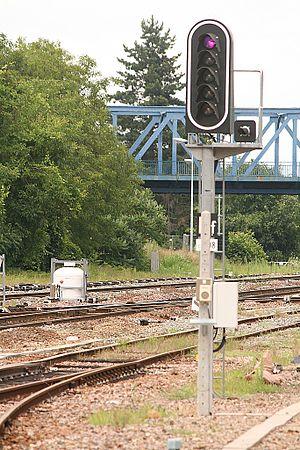
Carré Violet- Ce signal est utilisé pour les voies de service et commande d'un arrêt absolu à Bischheim, France